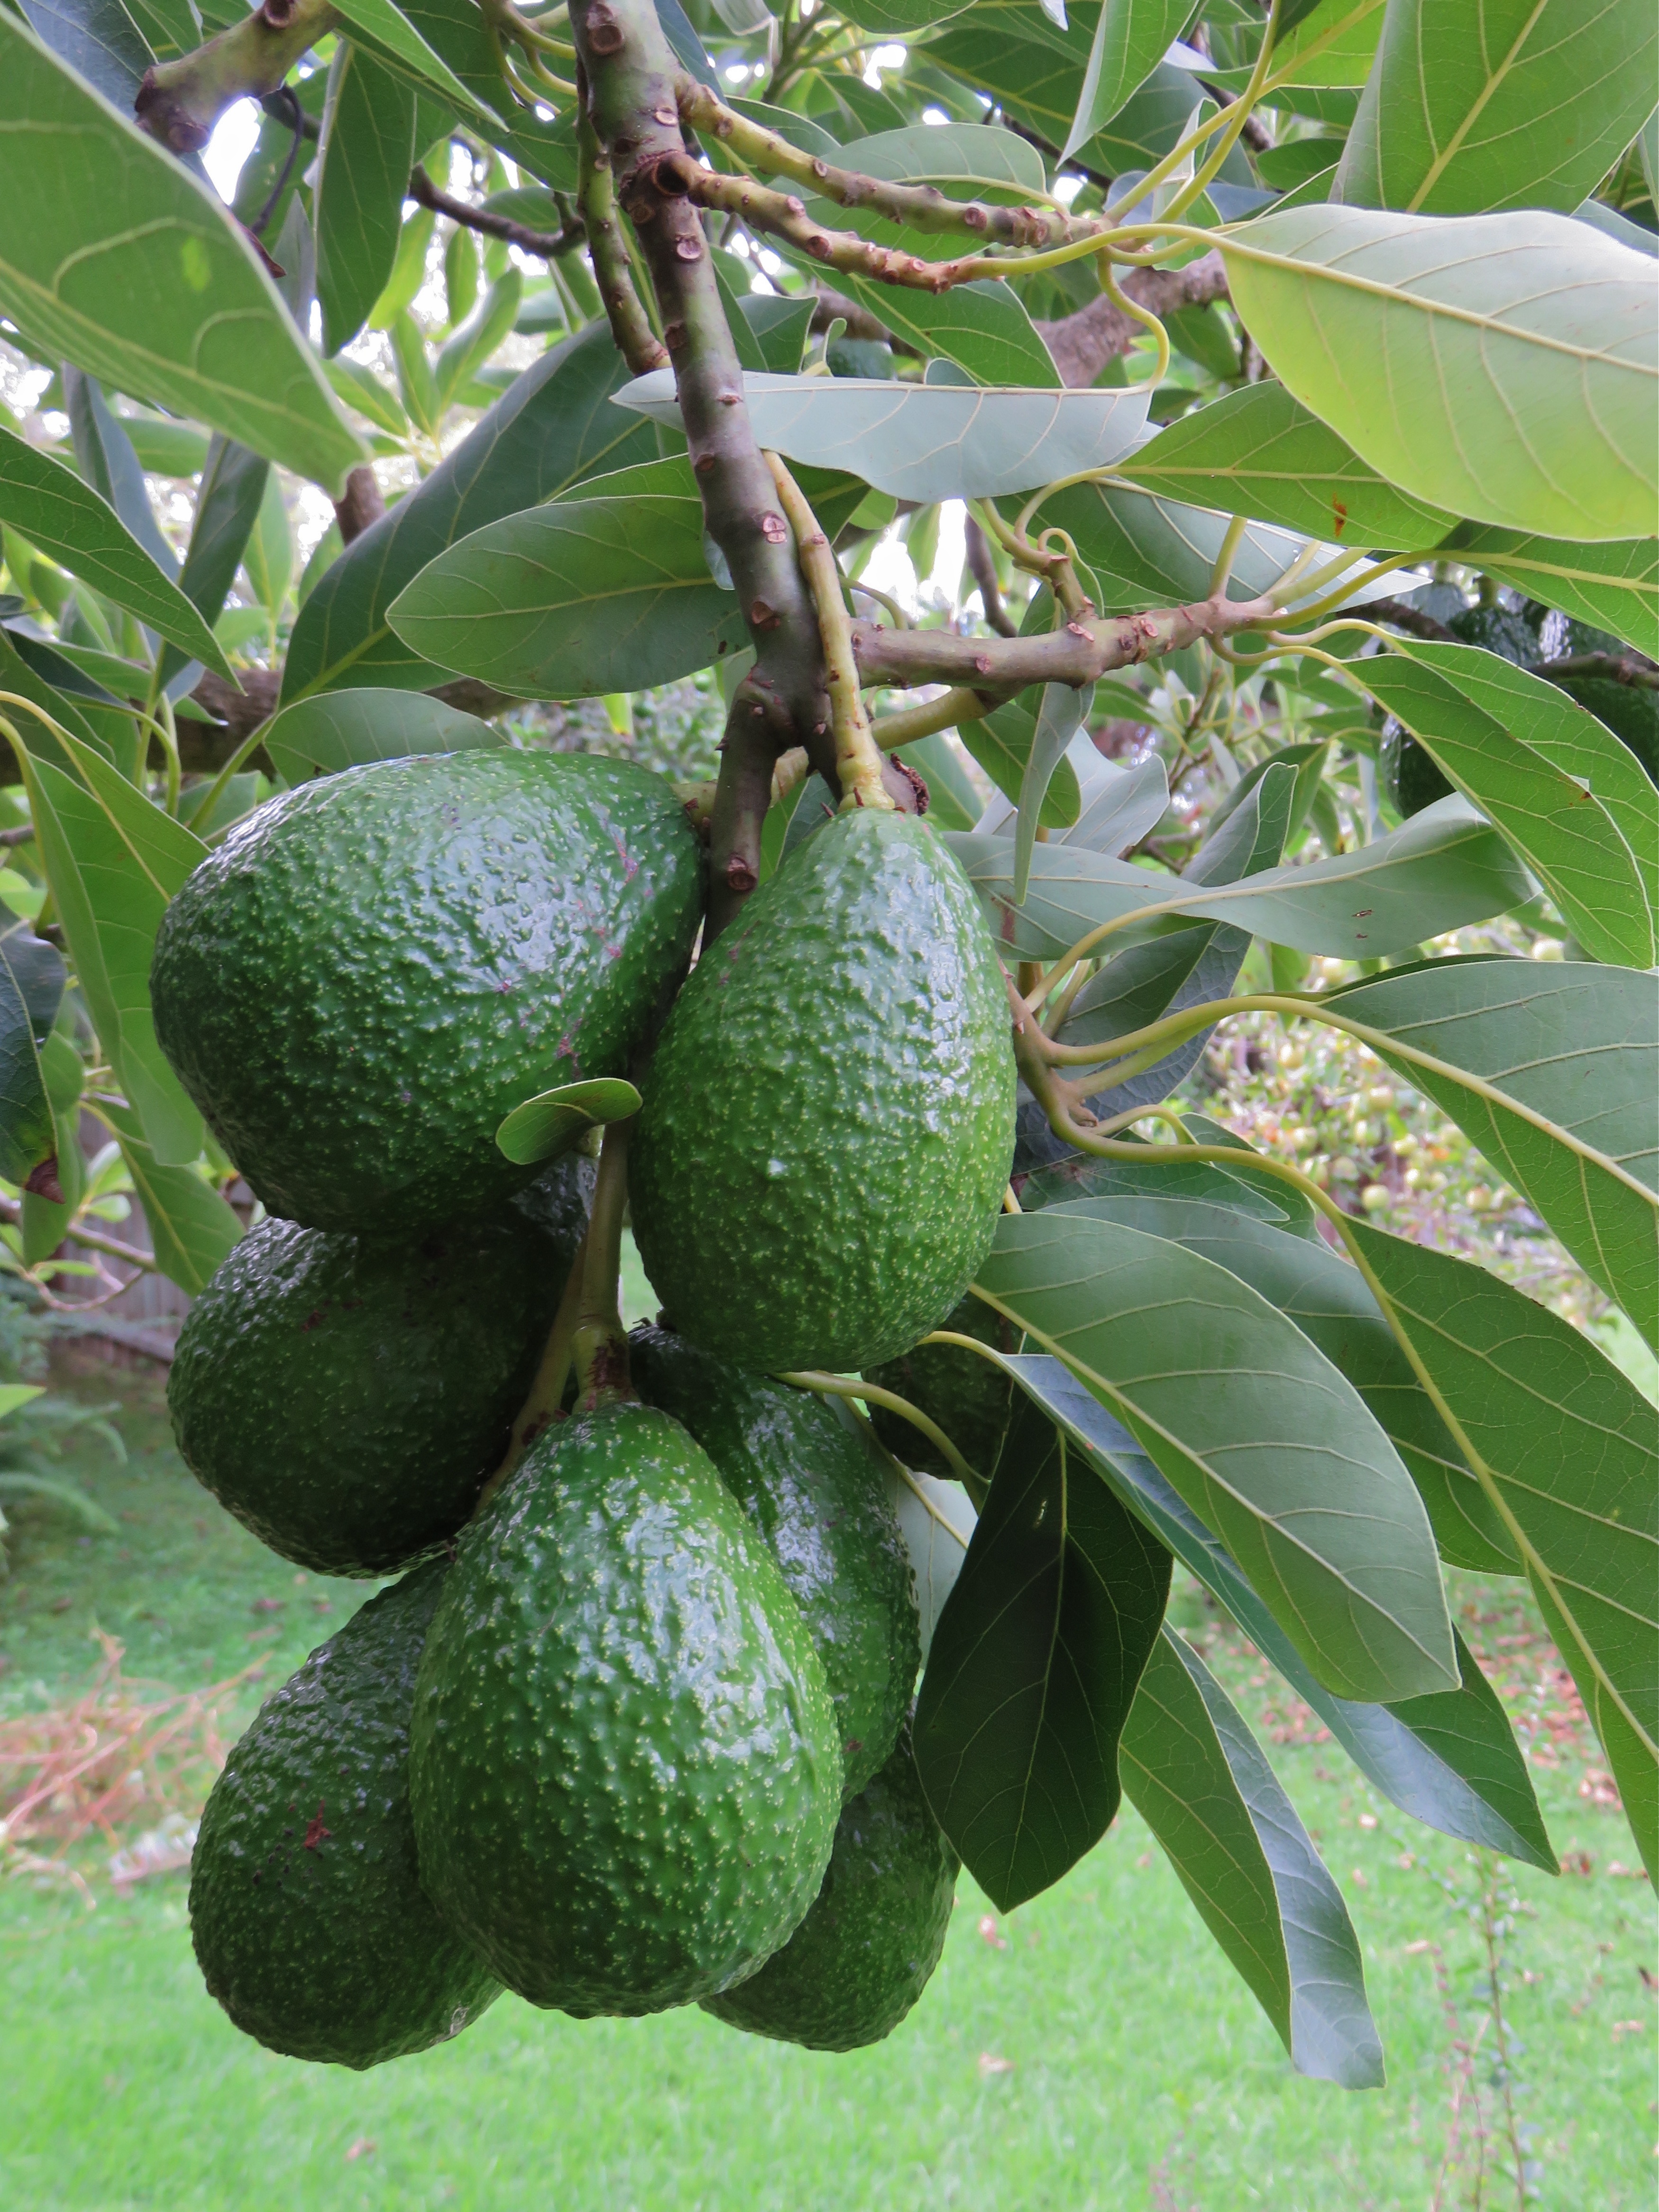
tree, plant, fruit, food, green, produce, natural, avocado, growing, organic, breadfruit, flowering plant, annona, soursop, bitter orange, avocado fruit, artocarpus, land plant